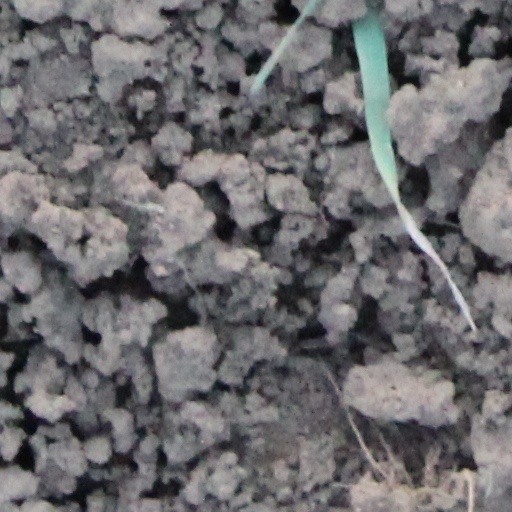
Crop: wheat